Tony Leung Chiu-wai

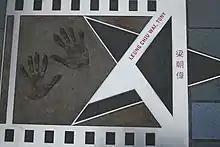
Leung's hand print and autograph at the Avenue of Stars in Hong Kong

Many consider Leung to be the most acclaimed contemporary actor in Greater China. He first garnered international attention in Hou Hsiao-hsien's 1989 film "A City of Sadness", which won the Venice Golden Lion. Before that he was already known in Hong Kong for his TV shows and films in the mid-1980s.